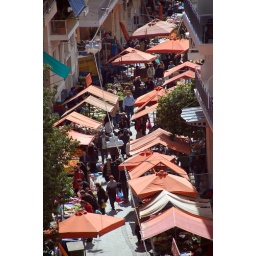
Looking down from the roof of our apartment building, a closer view of the Friday street market (laiiki) in Zacharitsa street.